Which point is corresponding to the reference point?
Reference image:
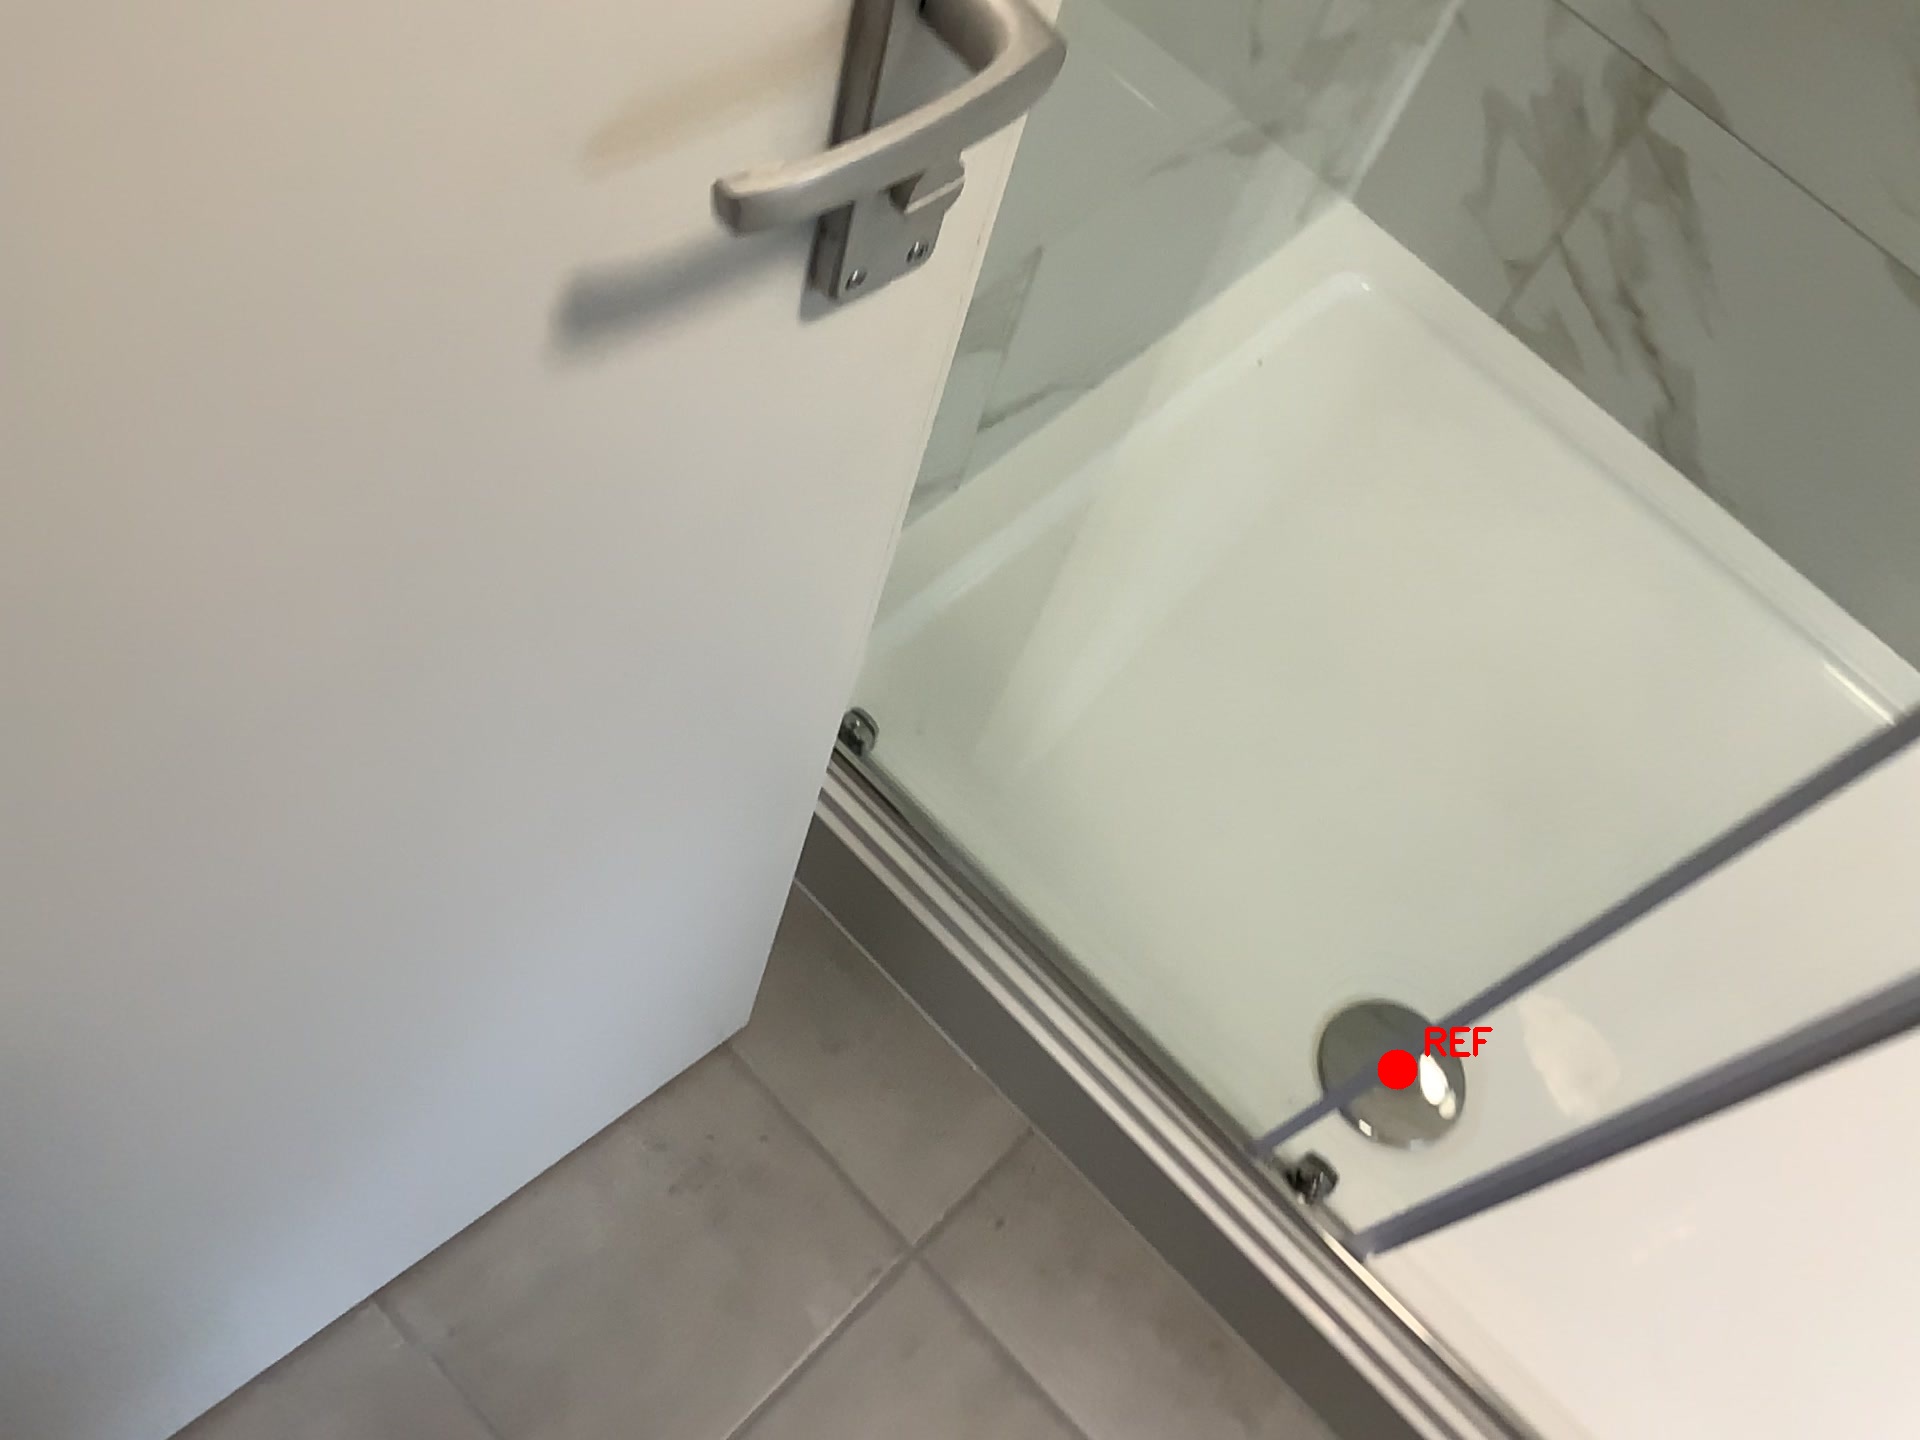
Option image:
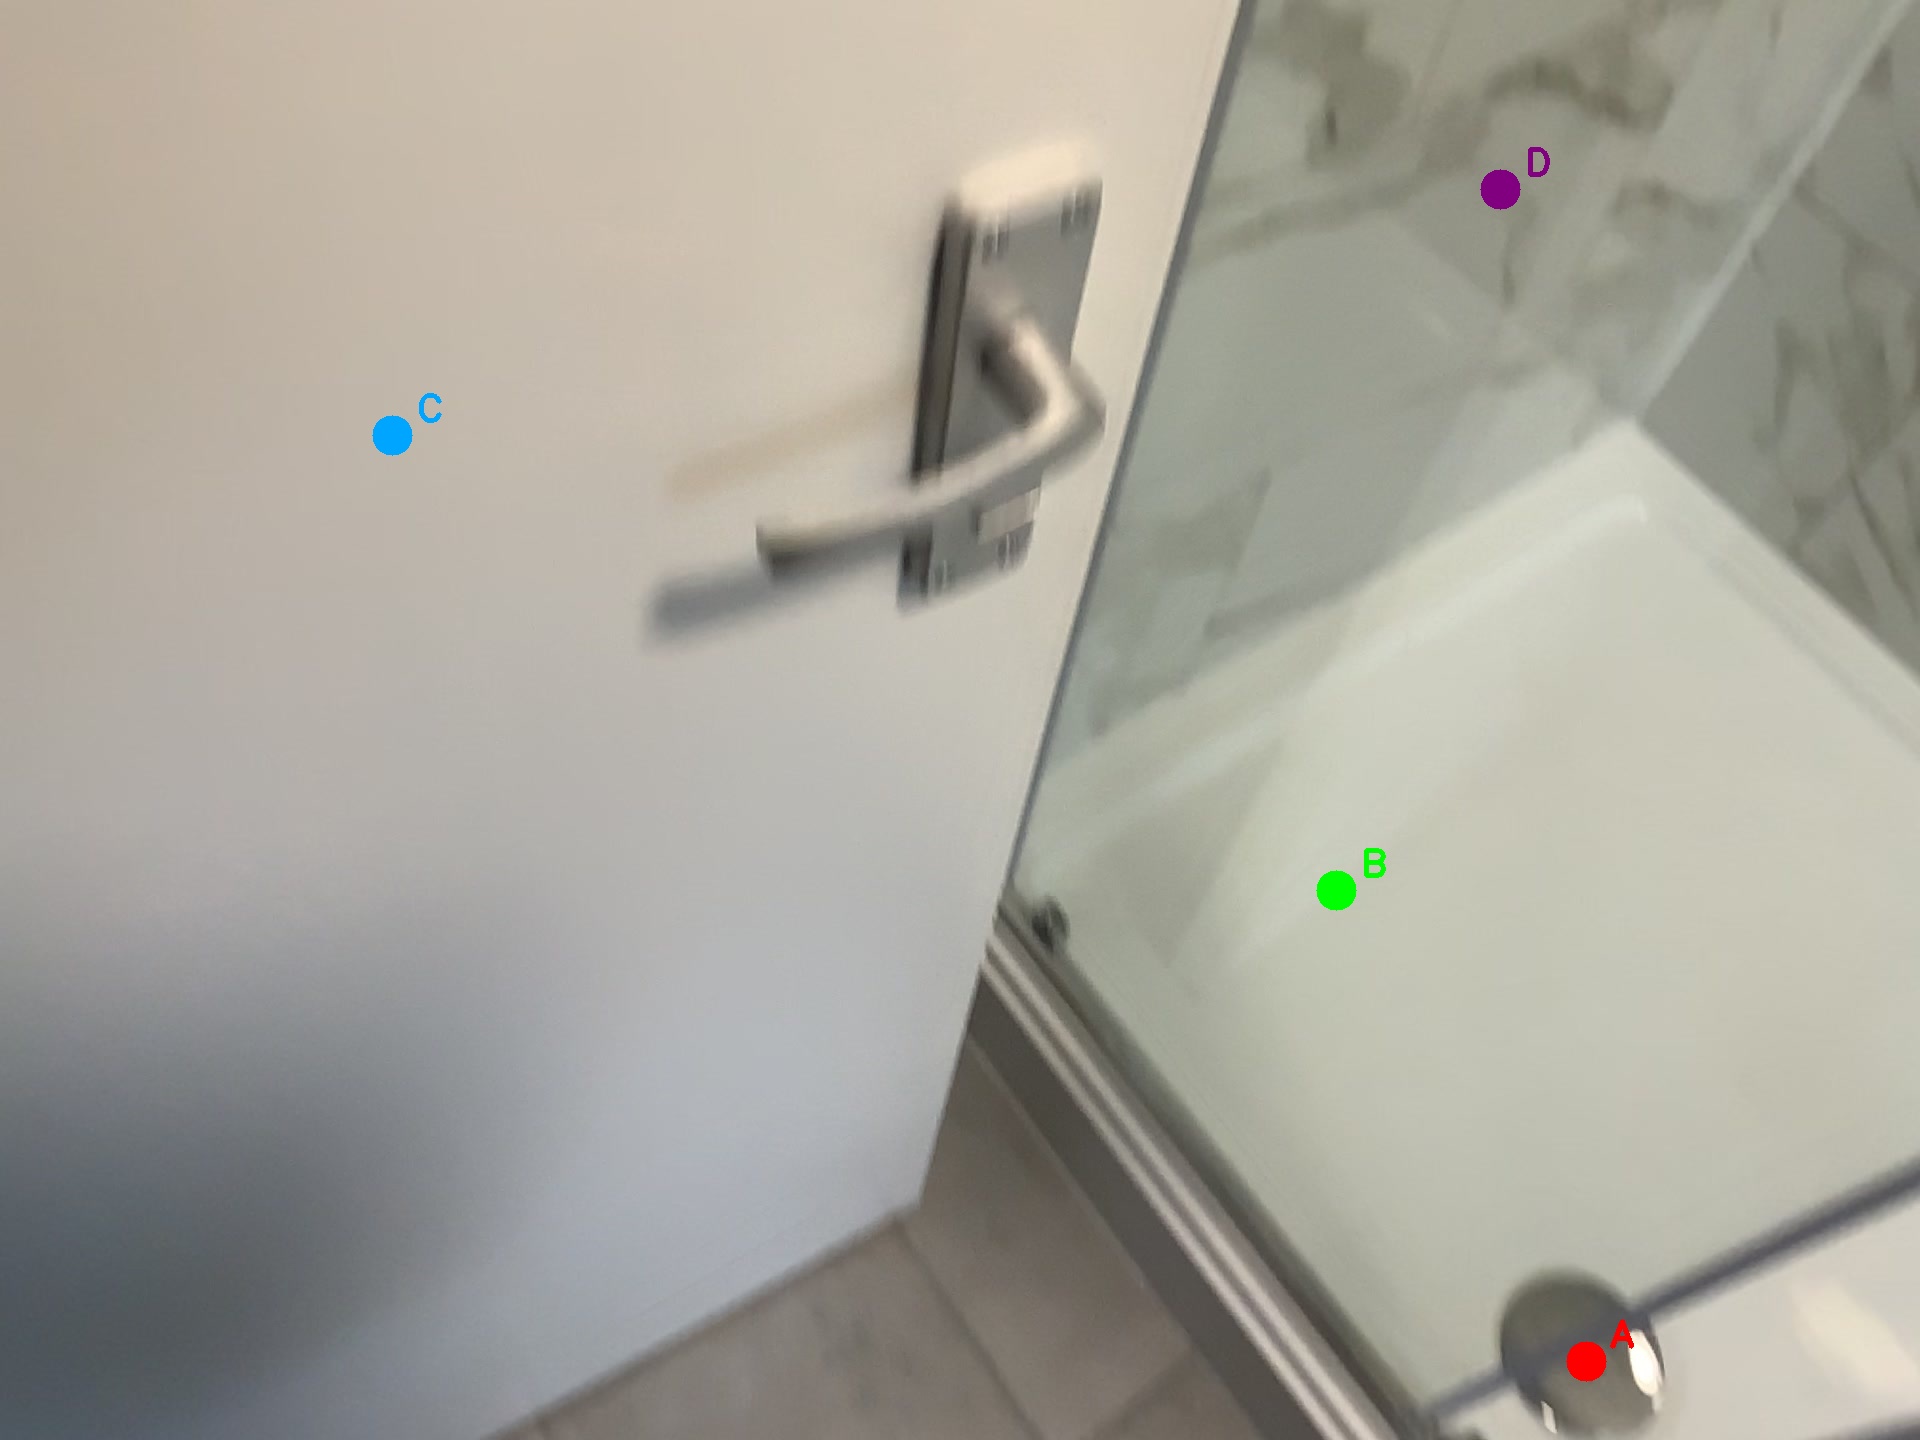
Choices:
Point A
Point B
Point C
Point D
Answer: (A)